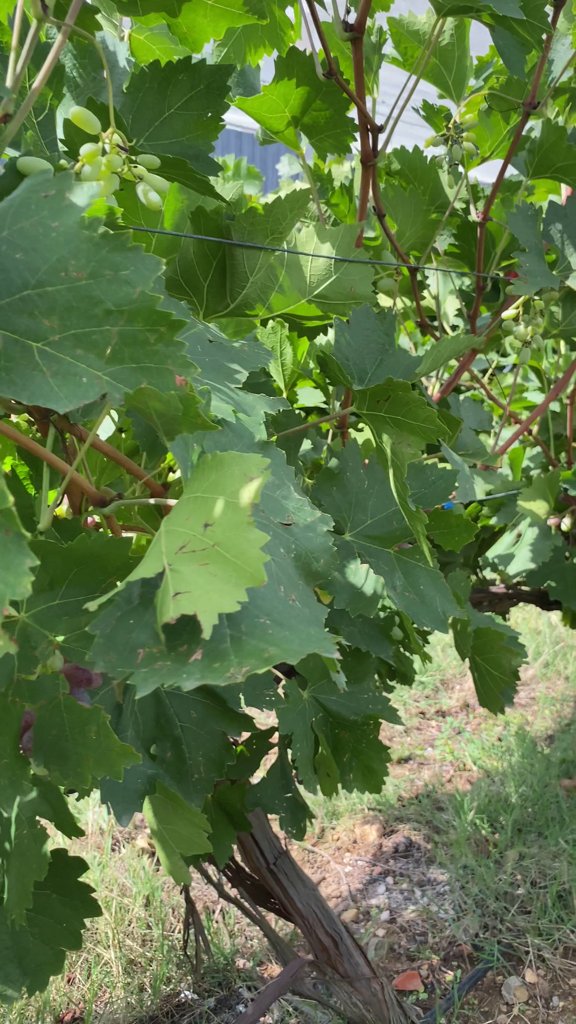
Berries visible: 39
Grape clusters: 4